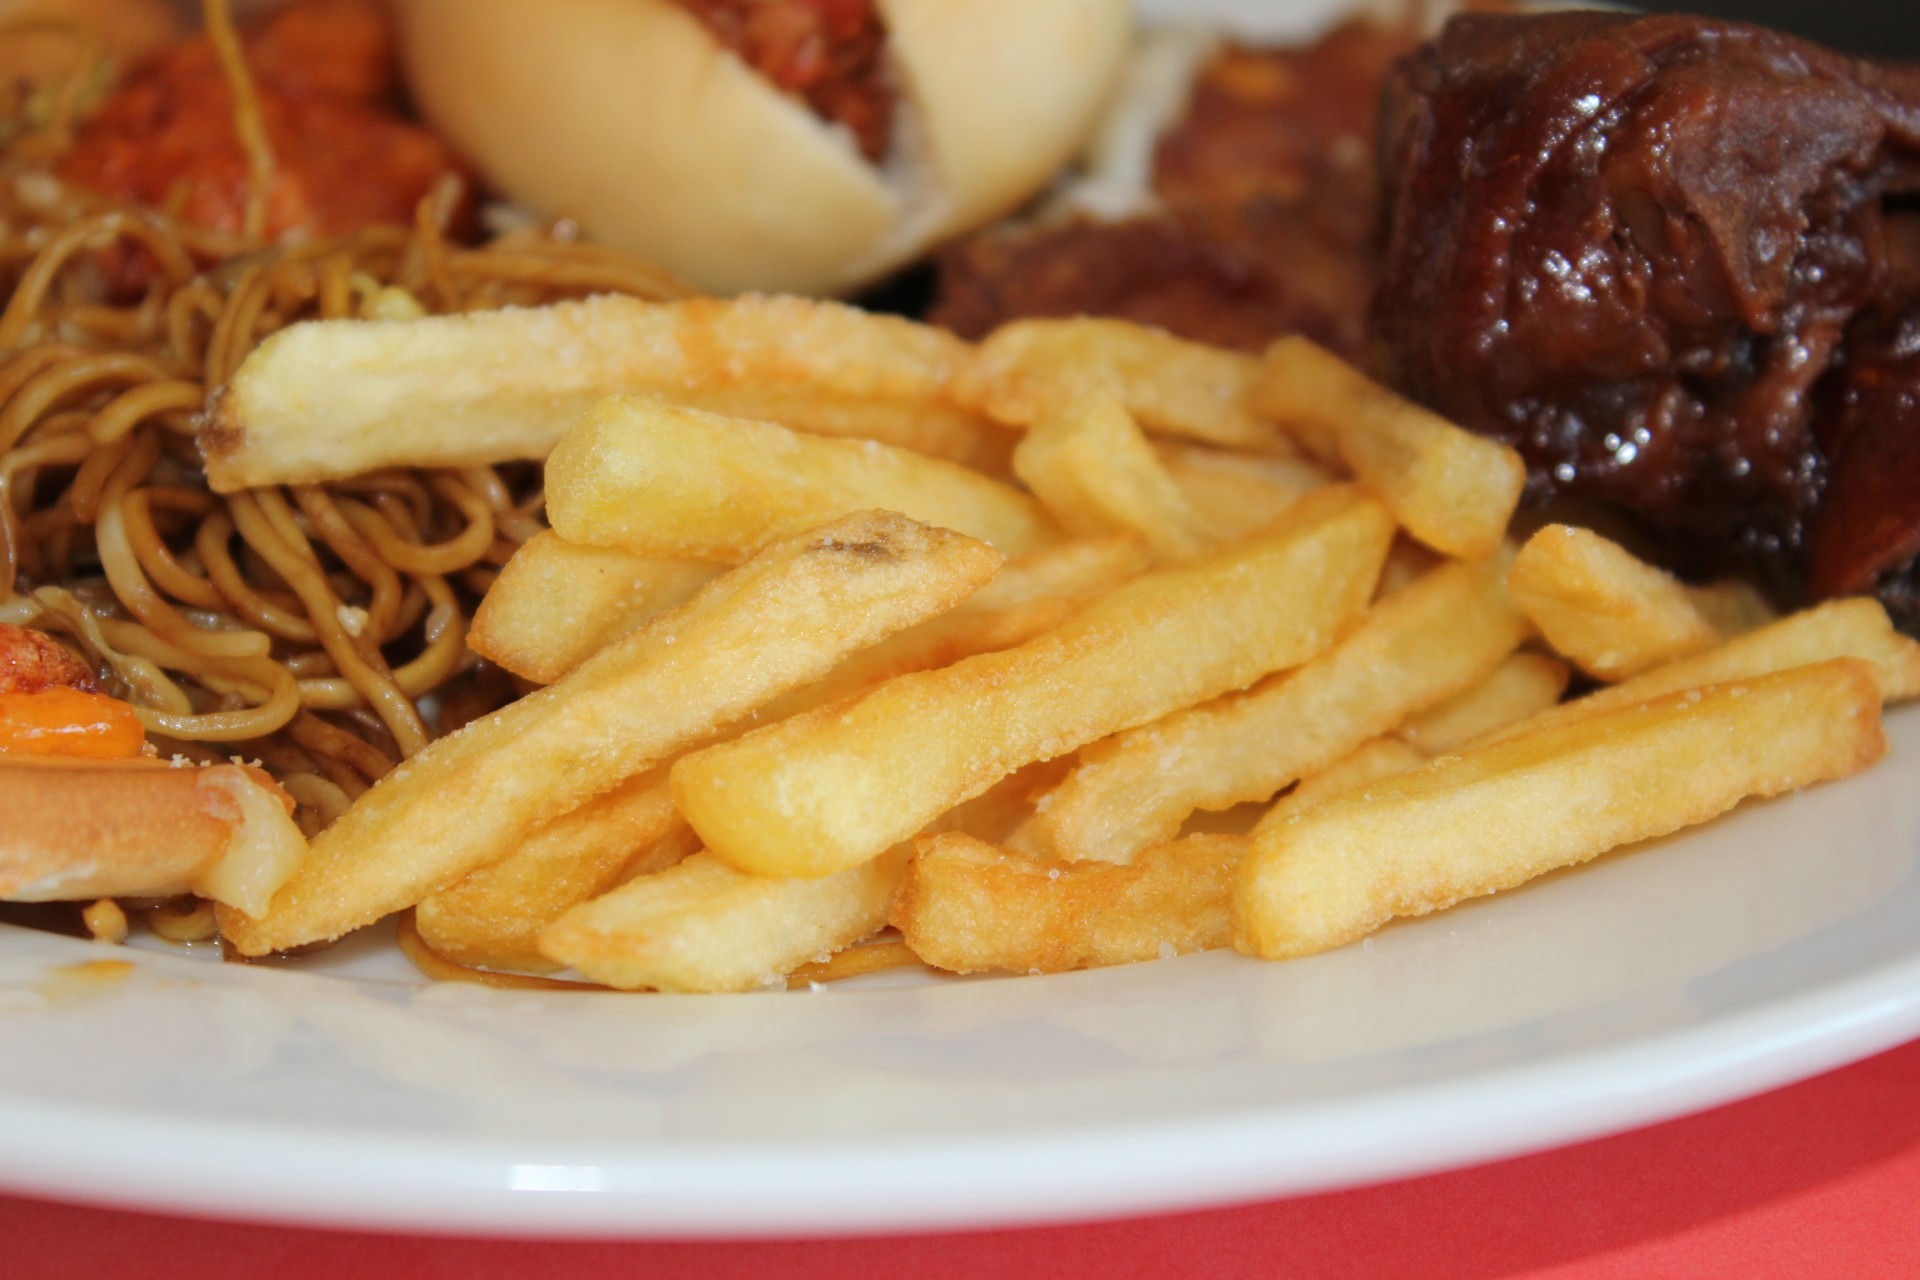
restaurant, dish, meal, food, plate, breakfast, eat, fast food, meat, lunch, cuisine, noodles, eating, dining, dinner, fries, supper, french fries, unhealthy, junk food, grilling, fish and chips, side dish, currywurst, fried food, steak frites